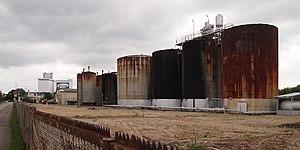
Le bitume est un matériau présent naturellement dans l'environnement ou pouvant être fabriqué industriellement après distillation de certains pétroles bruts. Il est composé d'un mélange d'hydrocarbures, peut se trouver à l'état liquide ou solide, et a une couleur brunâtre à noirâtre. Le bitume est liquéfiable à chaud et adhère aux supports sur lesquels on l'applique. Il possède un certain nombre de qualités physico-chimiques dont l'Homme a su faire usage depuis la Préhistoire. Dans le langage courant, on le confond souvent avec la poix, le goudron d'origine houillère, ou l'asphalte routier dont il n'est qu'un composant.